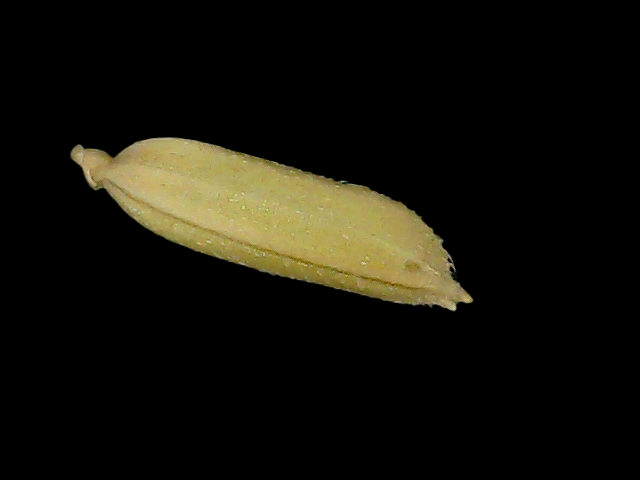
Rice variety: Bd85